Horatio C. Claypool

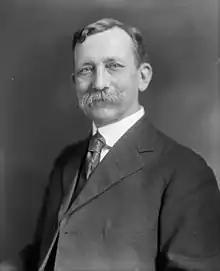

Horatio Clifford Claypool (February 9, 1859 – January 19, 1921) was a three term U.S. Representative from Ohio. He was the father of Harold Kile Claypool and cousin of John Barney Peterson.